Just My Type (book)

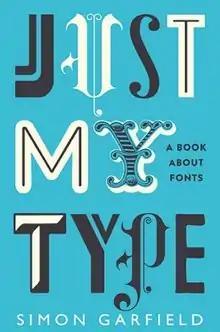
First edition (UK)

Just My Type: A Book About Fonts is a nonfiction book by Simon Garfield, a British journalist and non-fiction author. The book touches on typography in our daily lives, specifically why people dislike Comic Sans, Papyrus, and Trajan Capitals; the overwhelming European popularity of Helvetica; and how a font can make a person seem such a way, such as masculine, feminine, American, British, German, or Jewish.